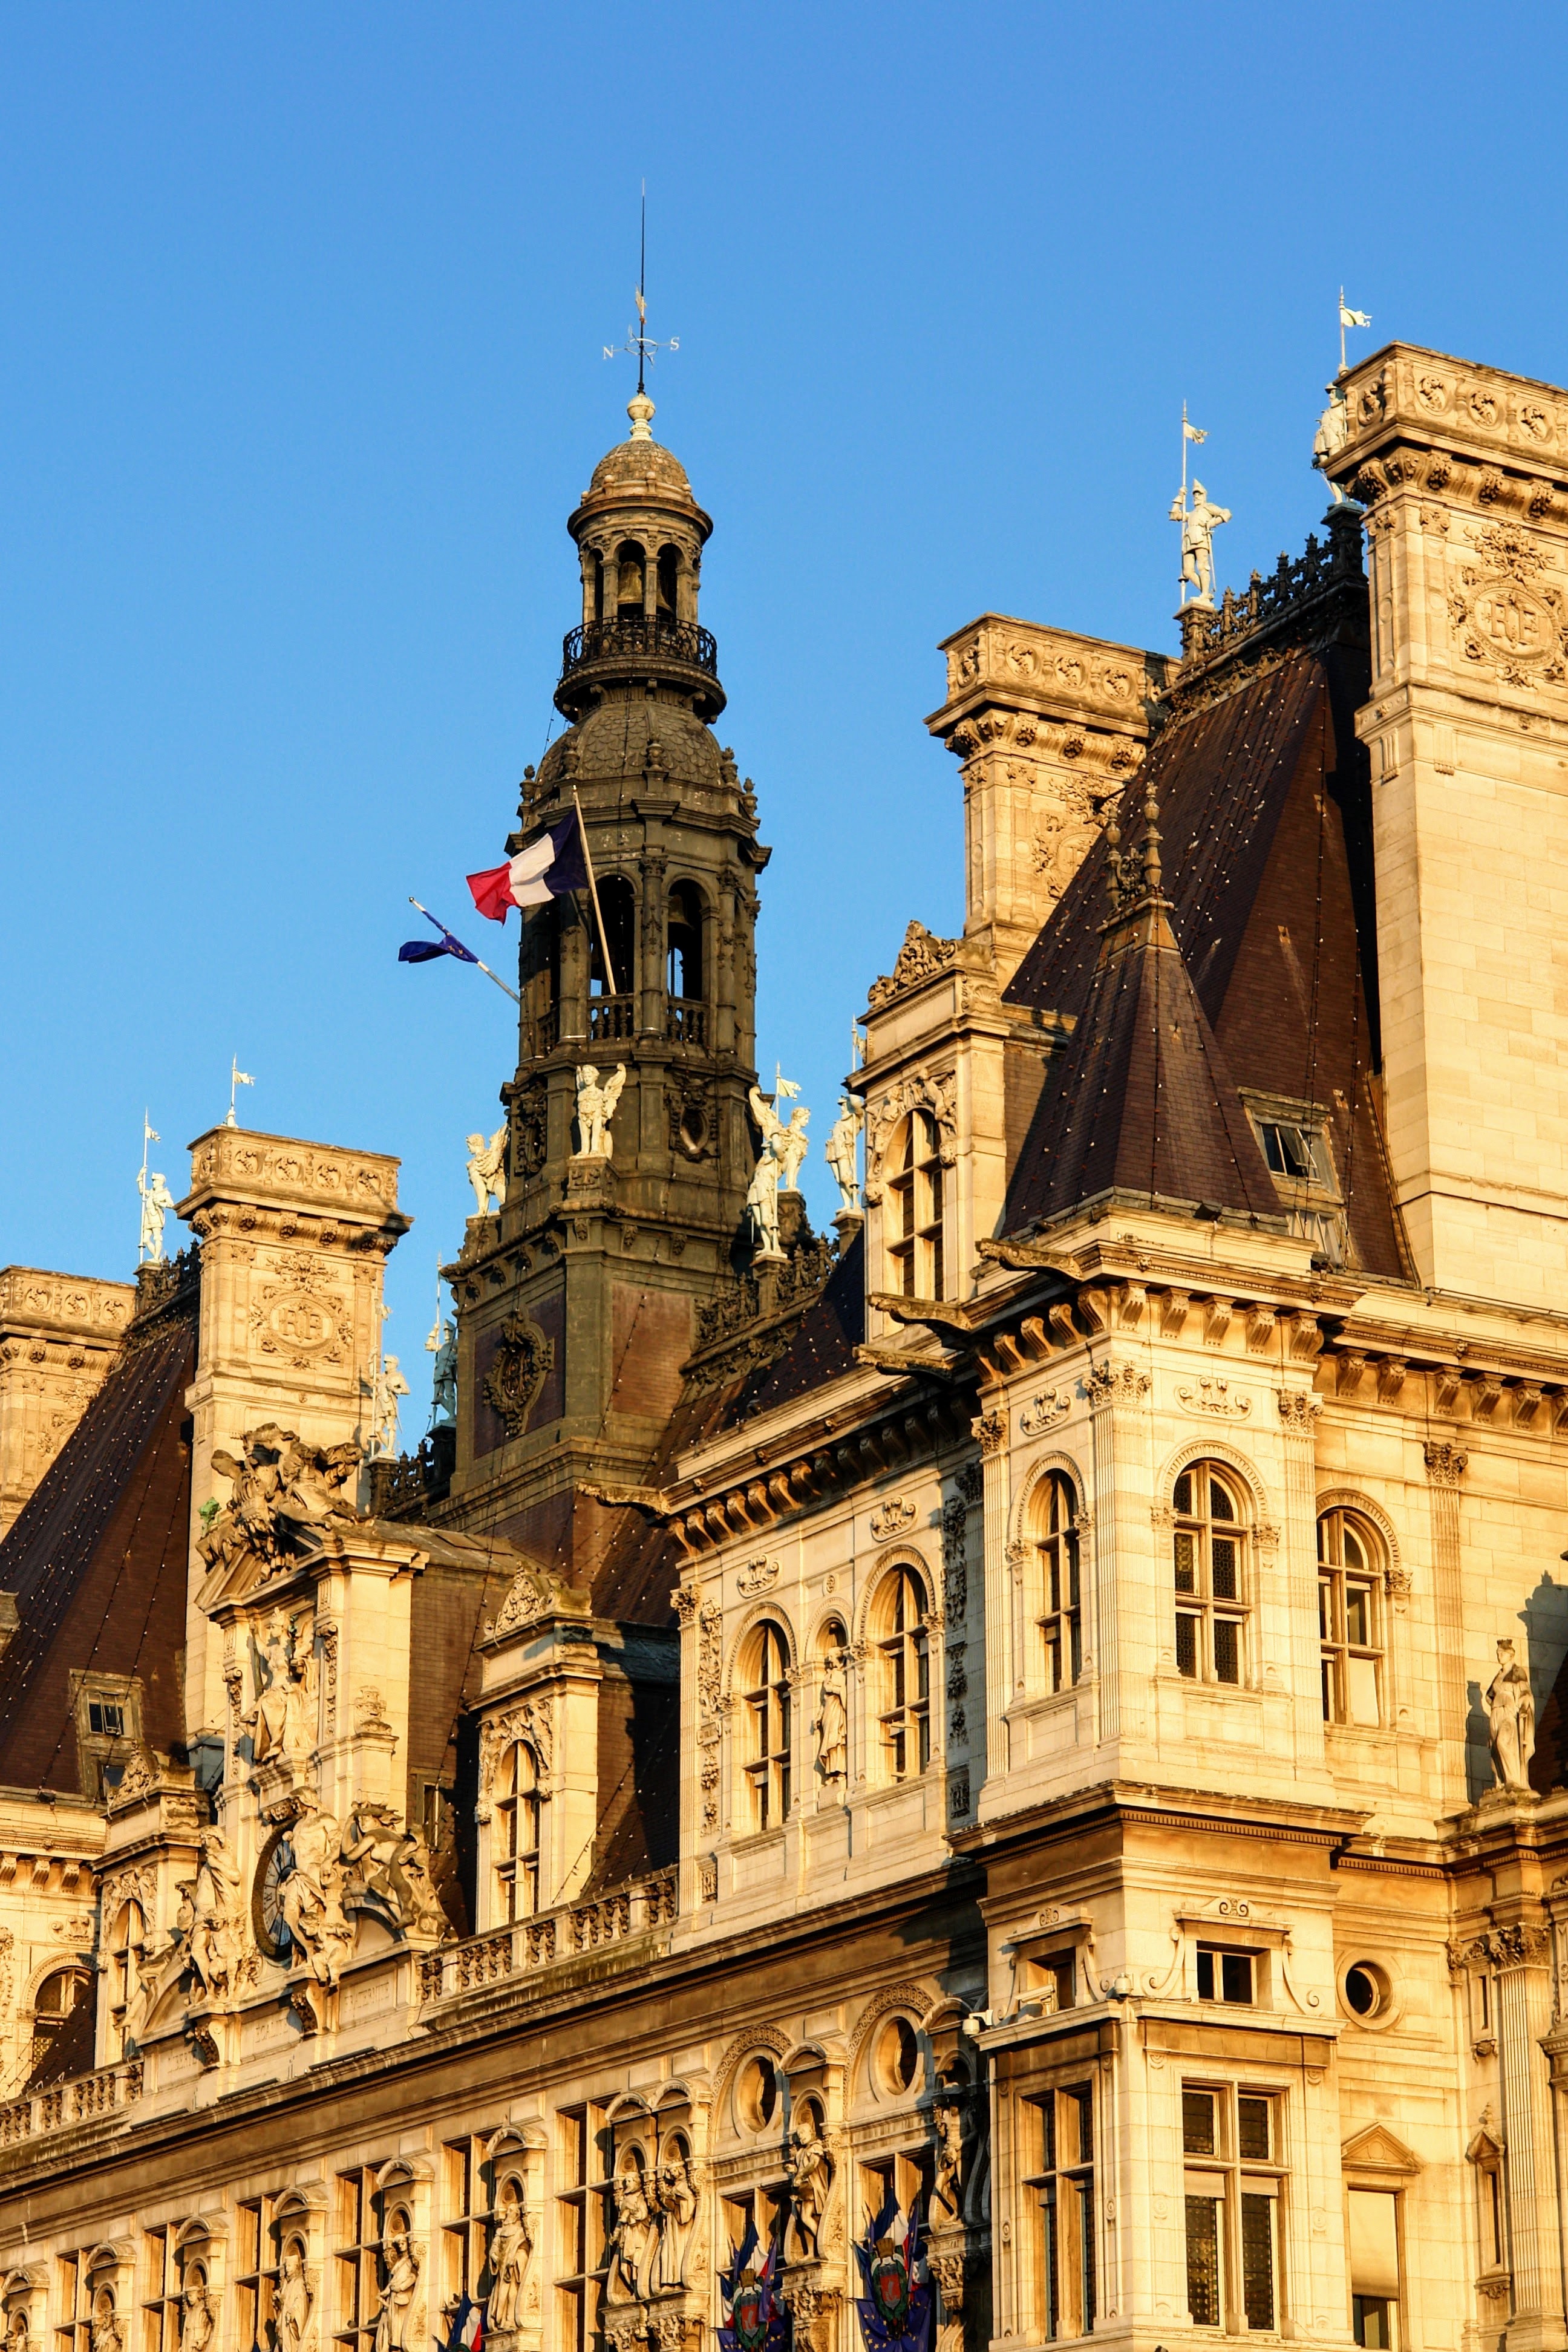
tree, architecture, town, building, chateau, palace, city, paris, home, urban, cityscape, balcony, france, tower, plaza, landmark, facade, church, cathedral, tourism, place of worship, ornament, spire, town square, basilica, art nouveau, middle ages, ancient history, human settlement